Yugo-nostalgia

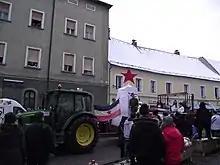
Yugoslav symbols during a carnival in Ptuj, Slovenia, in 2013

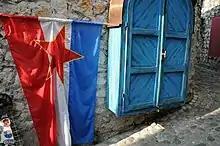
Yugoslav flag on a street in Mostar, Bosnia and Herzegovina, in 2009

Yugo-nostalgia (Slovene, Macedonian, and ) is an emotional longing for the former country of Yugoslavia which is experienced by some people in its successor countries: the present-day Bosnia and Herzegovina, Croatia, Montenegro, North Macedonia, Serbia, Kosovo, and Slovenia. It is a political and cultural phenomenon that includes nostalgia for a time past when the splintered states were a part of one country, grief over the war that tore it apart, and a desire to again unite. Self-described Yugo-nostalgics may express grief at the failure of brotherly love, unity, and coexistence, and distress at division and nationalism, or they may assert that their quality of life was better in Yugoslavia.